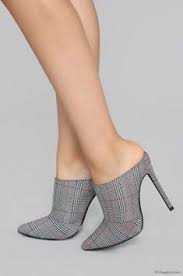
Label: Clog